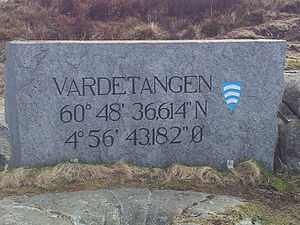
Vardetangen
Monumentet på Vardetangen.
Vardetangen er det vestligste punkt på fastlandet i Norge, 4° 56′ 43,182′′ østlig længde. Stedet ligger på den nordvestlige spids af Lindåshalvøen i Austrheim kommune i Vestland fylke i Norge.